Hydrogen peroxide

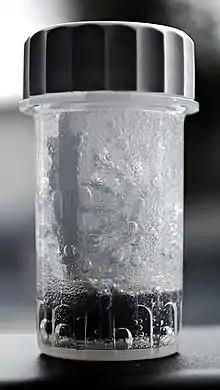
Contact lenses soaking in a 3% hydrogen peroxide-based solution. The case includes a catalytic disc which neutralises the hydrogen peroxide over time.

Diluted (between 1.9% and 12%) mixed into a solution with aqueous ammonia aniline(color molecule) and a coupler, has been used to color human hair. It can also be mixed with powder or cream bleach compounds, most notably potassium chloride. Bleaching hair follicles does not destroy or remove color molecule or melanocytes. Bleaching compounds work to drive wedges between color molecules or melanocyte's allowing more visible light to pass through the hair shaft. The chemical's bleaching property lends its name to the phrase "peroxide blonde".